Fort Yellowstone

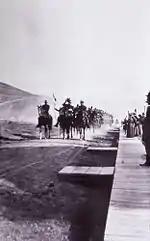
Company M, 1st Cavalry rides into Mammoth, 1886

More than 40 years before the creation of the National Park Service, Yellowstone National Park was established on March 1, 1872, as the world's first national park. Between 1872 and 1886, the park was administered by the Interior Department and was managed by a civilian superintendent with limited resources or legal authority to maintain and protect the park's natural features and wildlife, or to deal with poaching, vandalism and other destructive activities. Over the next decade, special interest groups such as concessionaires, railroad and mining interests attempted to commercialize and privatize park lands. The poorly funded Interior Department was unable to prevent degradation of the park and in some circumstances, was complicit with special interest groups. Senator George Vest led efforts to prevent railroads and other special interests from misusing the resource, and along with other members of Congress believed that only the military could effectively protect the park. A study of the situation and amendments to the Yellowstone Park Act proposed by Senator Vest resulted in the Sundry Civil Appropriations Bill of 1883 which allowed the Interior Department to transfer control of the park to the War Department, thereby protecting Yellowstone from schemes to commercialize the park.